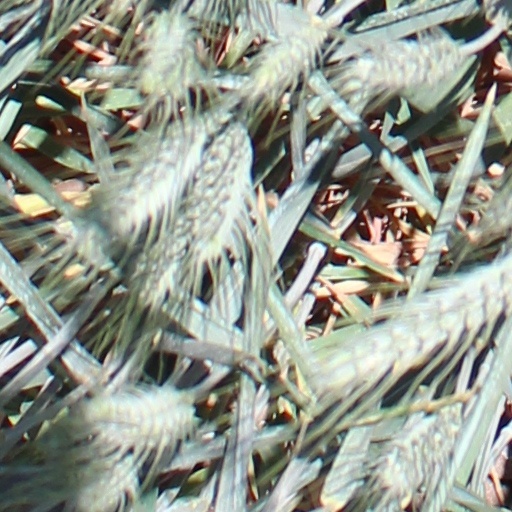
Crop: wheat